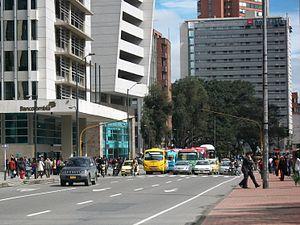
La carrera Séptima est l'une des principales voies traversant la ville de Bogota du nord au sud en passant par le centre-ville ainsi que par le quartier d'affaires. Cette artère est bordée par de nombreux emblèmes de Bogotá, notamment la tour Colpatria, la place Bolívar et le musée national de Colombie.